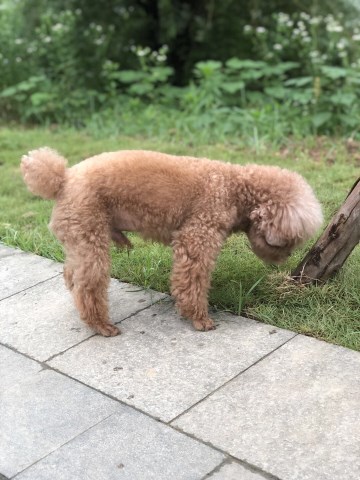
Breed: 7449-n000128-teddy